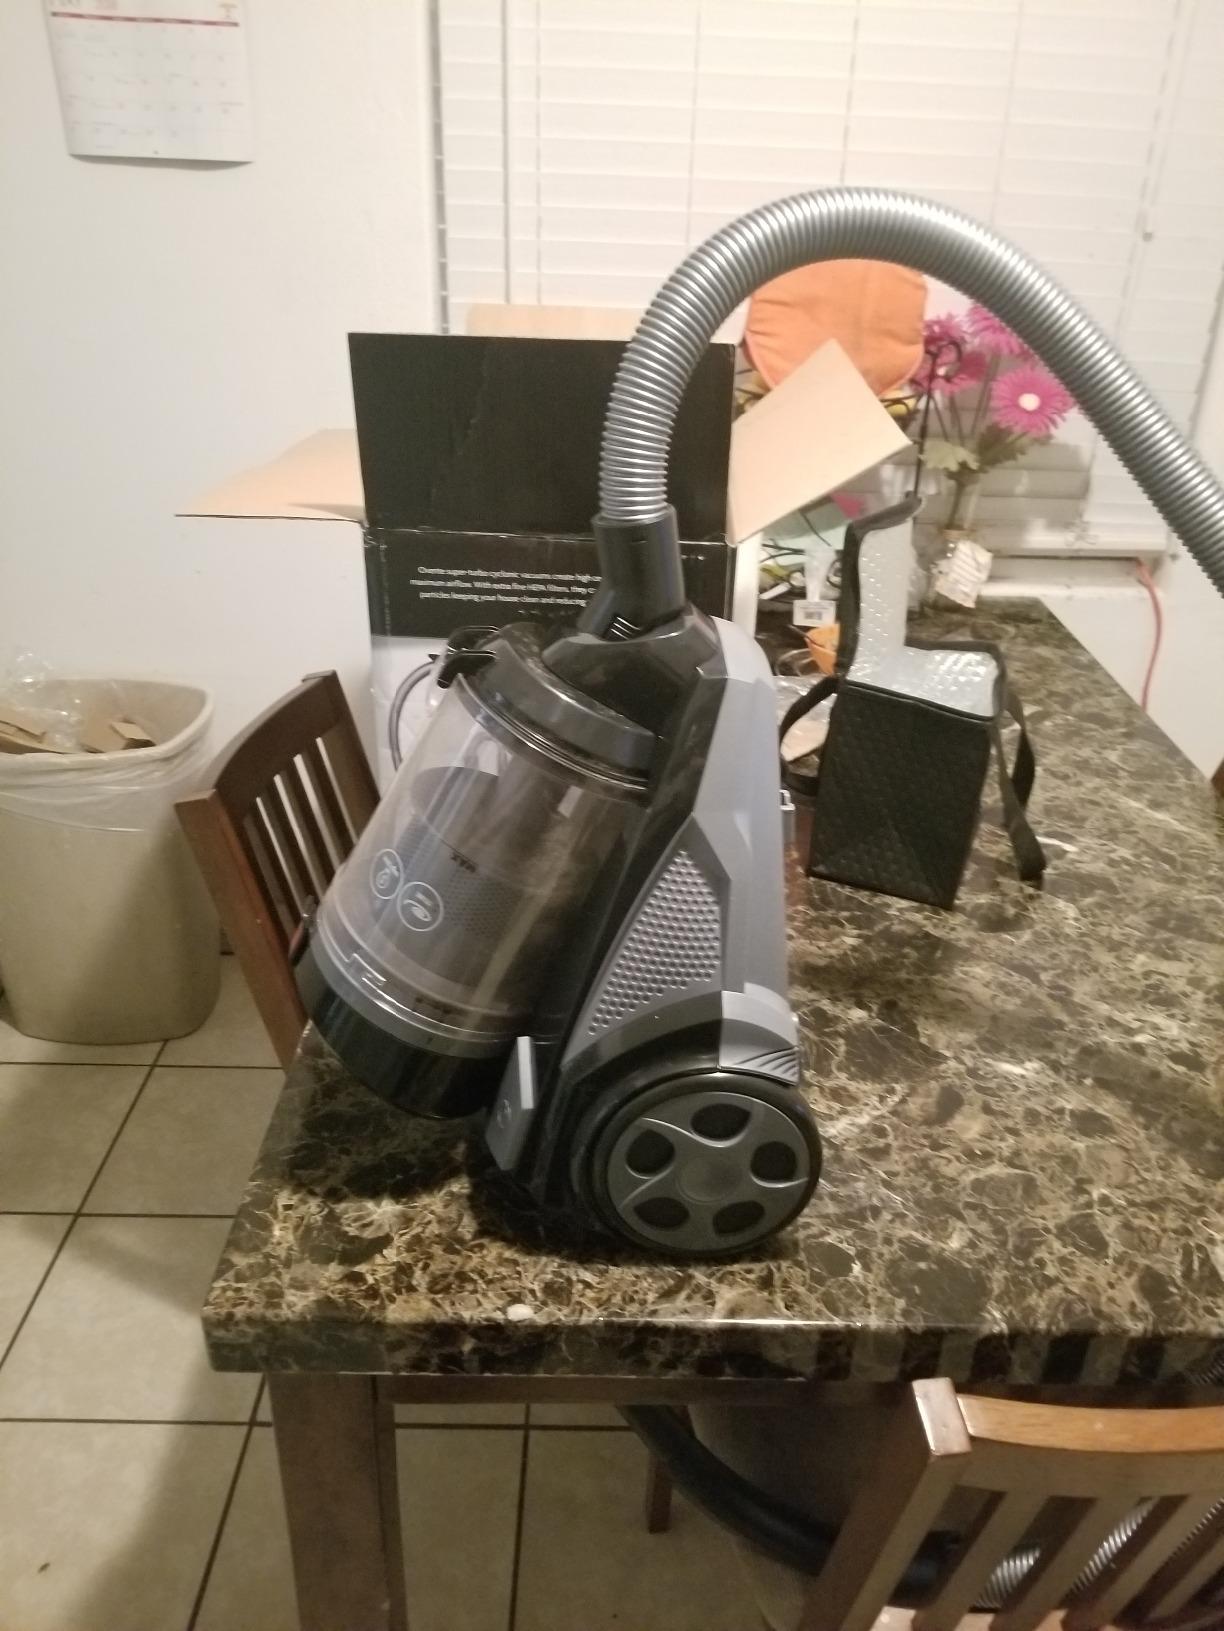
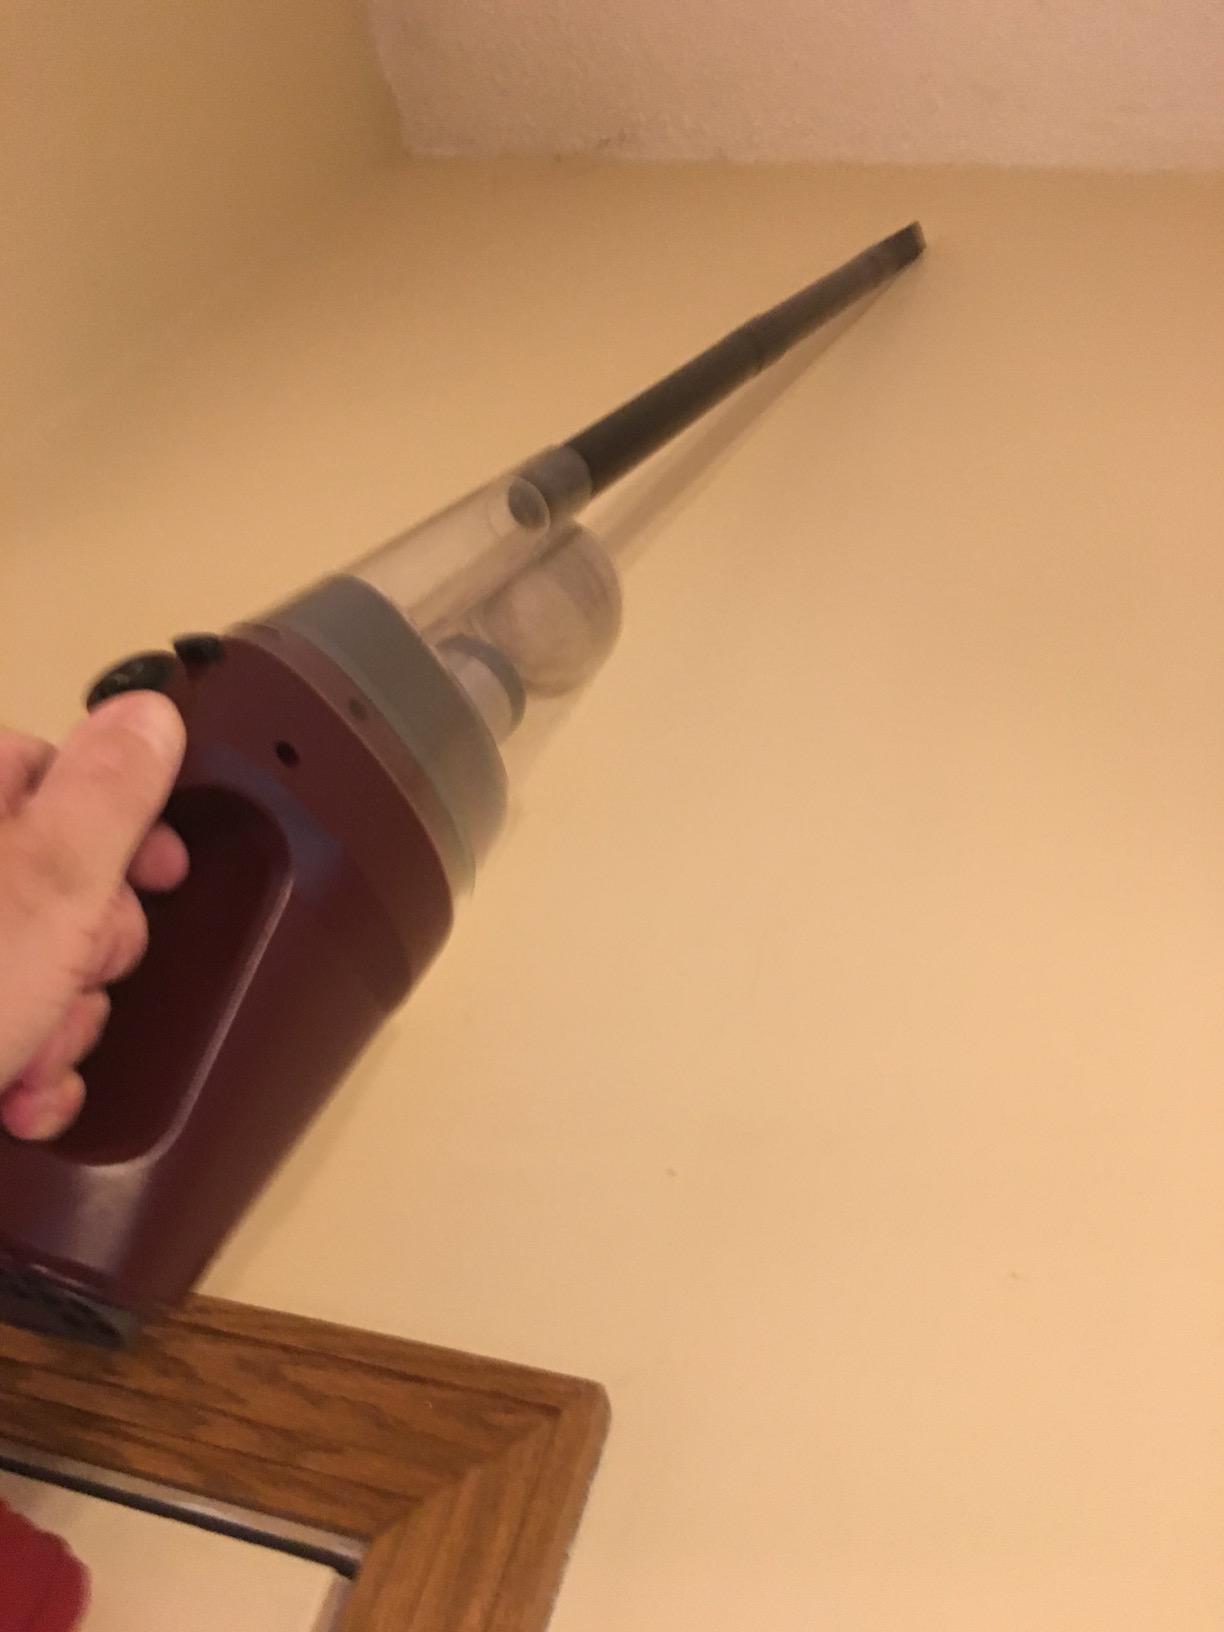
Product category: items_vacuum
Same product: no